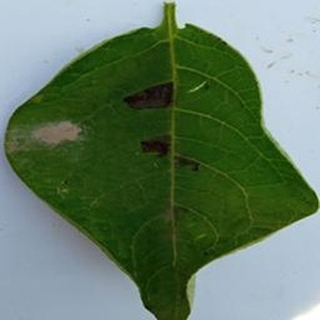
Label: potato_late_blight